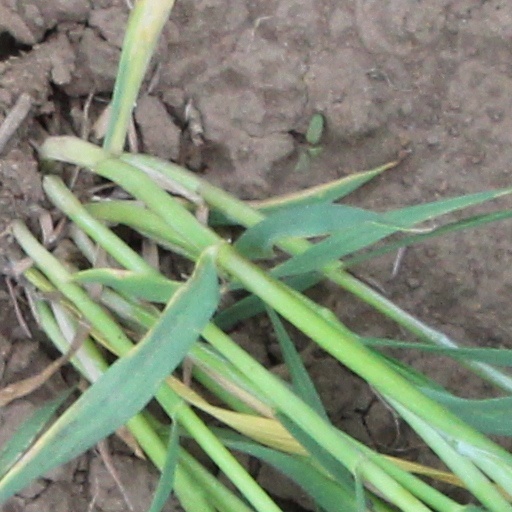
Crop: wheat